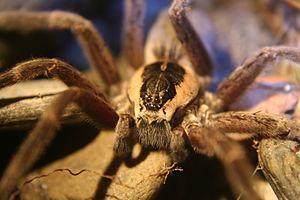
Dolomedes aquaticus est une espèce d'araignées aranéomorphes de la famille des Pisauridae.